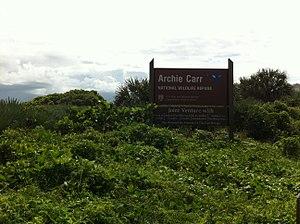
Archie Carr est un herpétologiste américain, né le 16 juin 1909 à Mobile et mort le 21 mai 1987 à Micanopy.